Haagse Hout

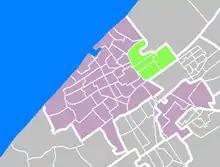
Location of Haagse Hout in The Hague.

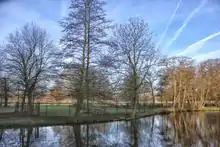
Landscape of Haagse Hout.

Haagse Hout is one of the eight districts of The Hague. This area was originally called "Die Haghe Houte", which later became the current "Haagse Hout". The district has residents as of . It is located in the north-east of the city, bordering Wassenaar to the north and Leidschendam-Voorburg to the east. Haagse Hout is divided into four neighbourhoods: